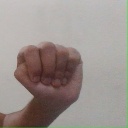
अक्षर: ठ